Post-racial America

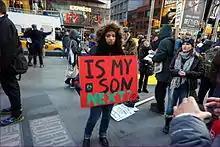

However, others argue that post-racial politics champions aggressive action to deliver economic opportunity and weed out police misconduct, without the divisive framing of racial identity.